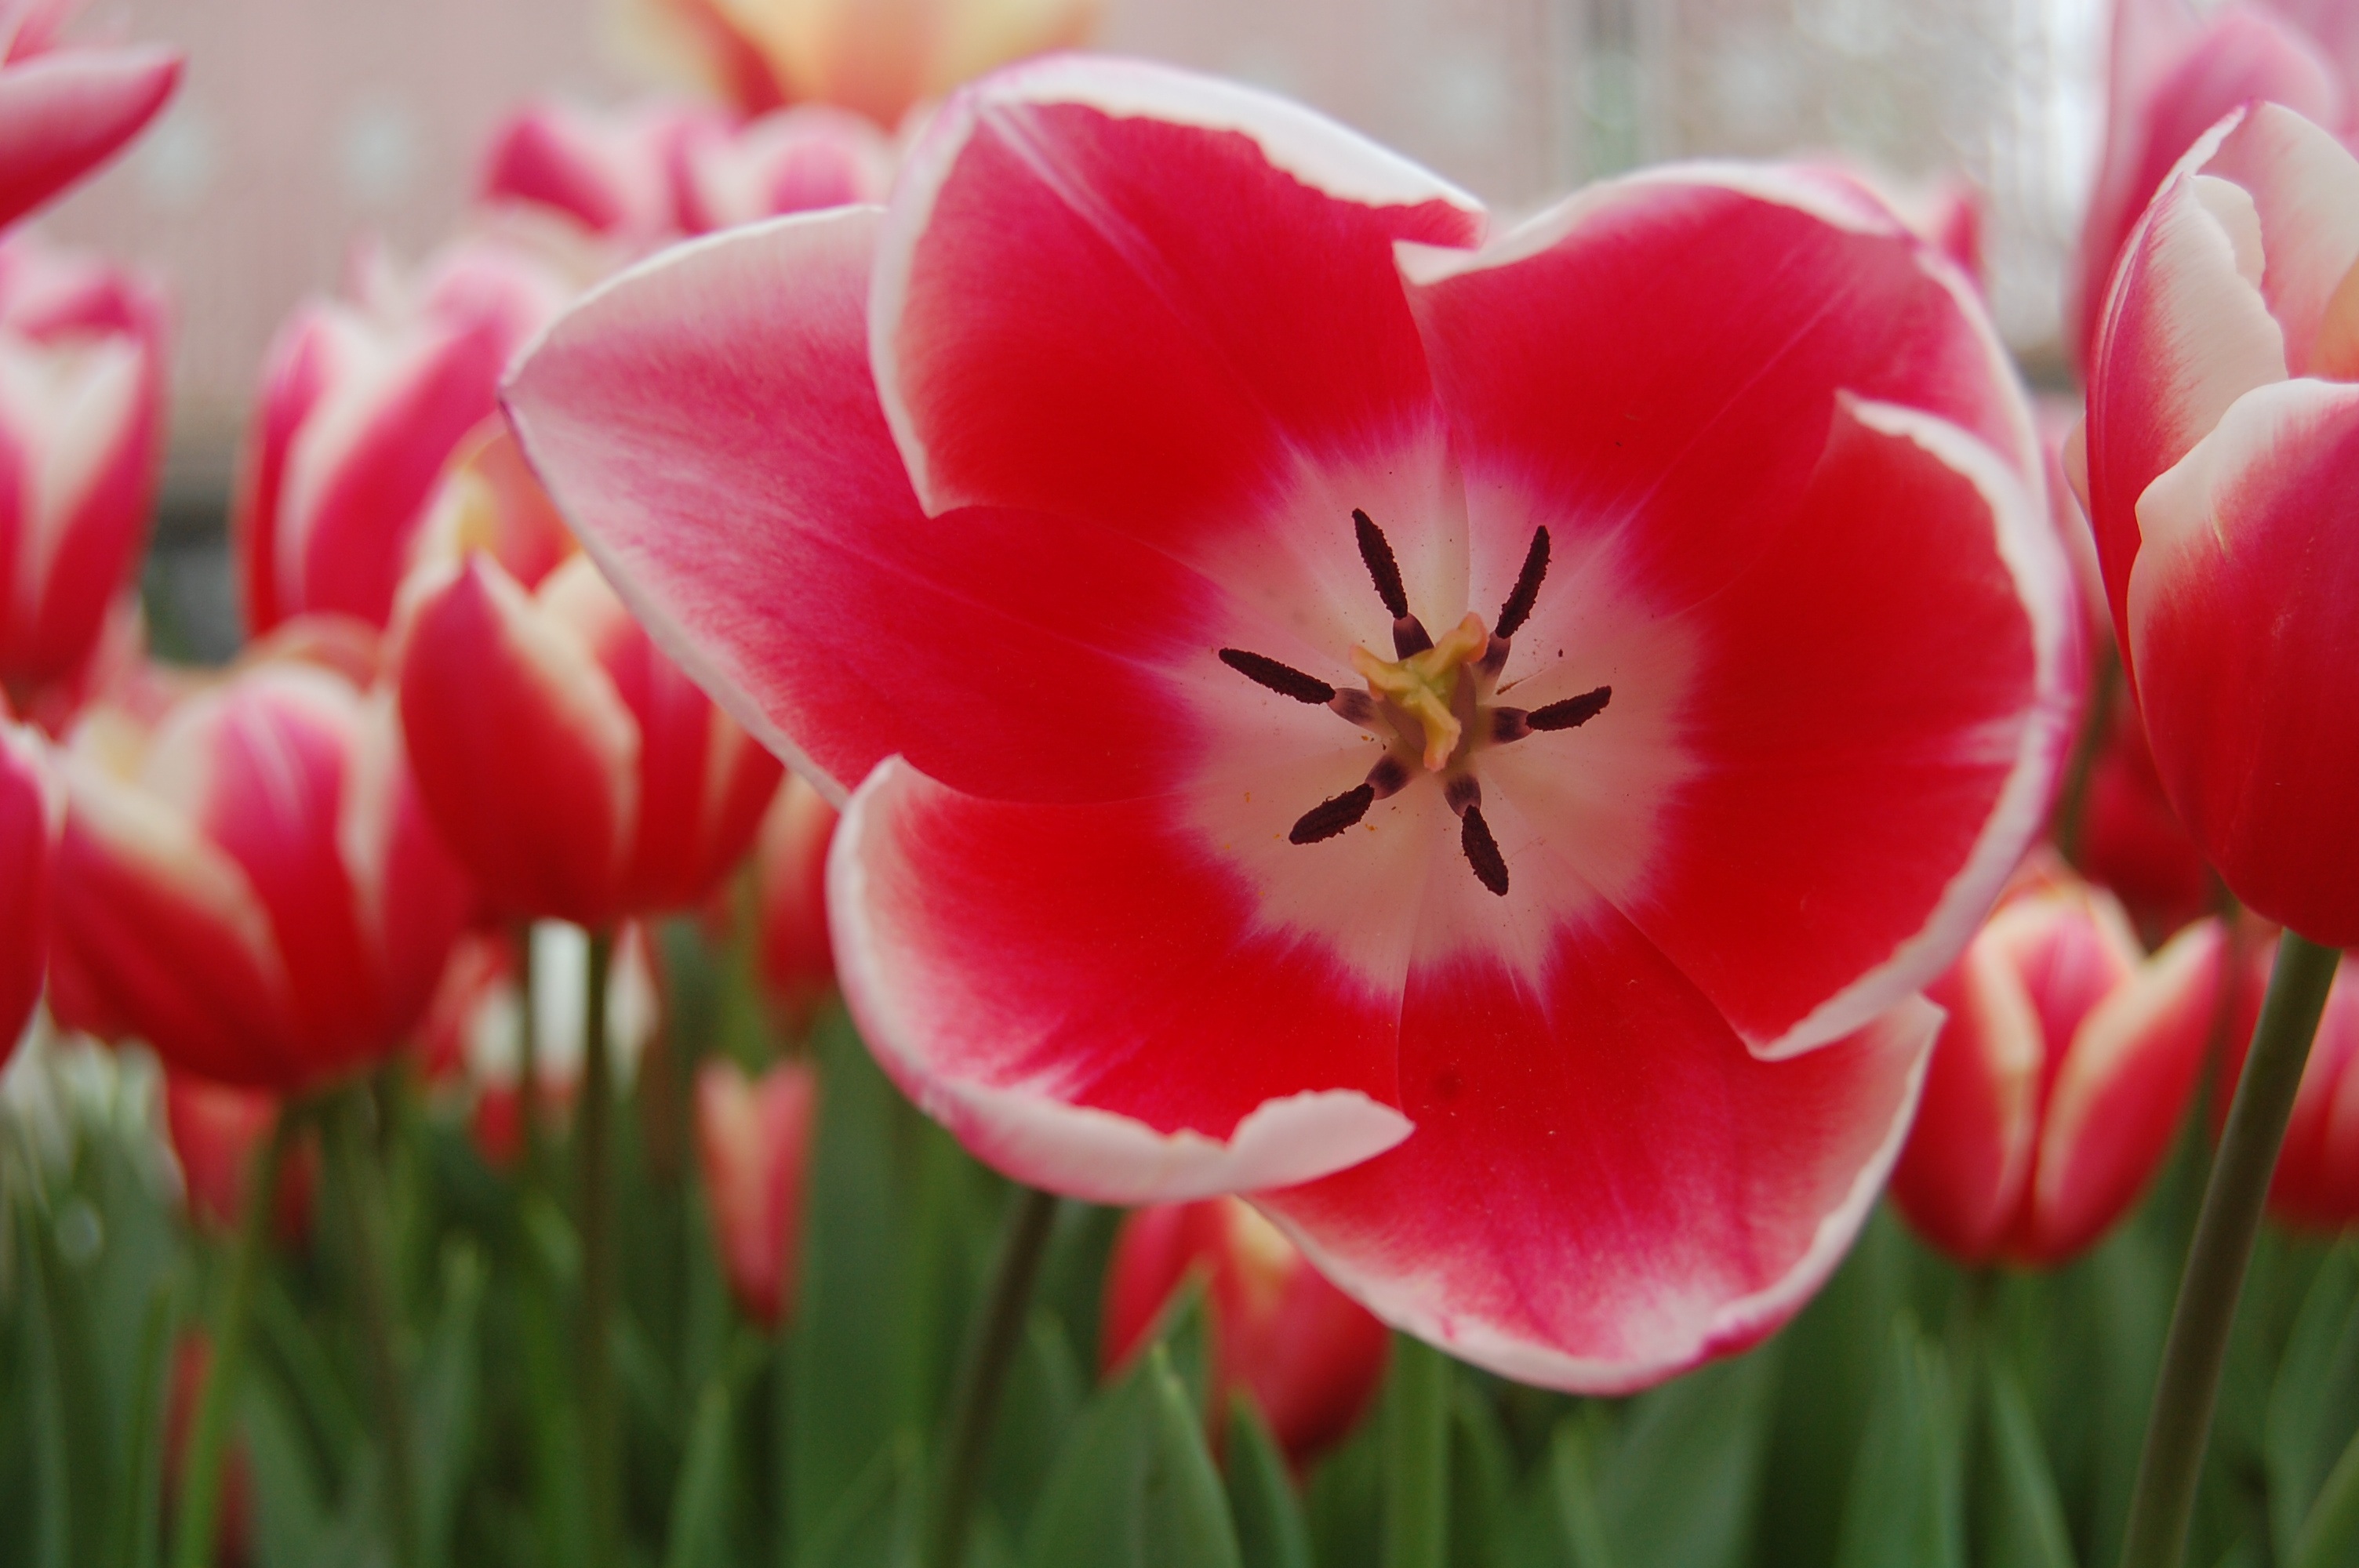
plant, flower, petal, tulip, spring, garden, pink, macro photography, flowering plant, lily family, plant stem, land plant